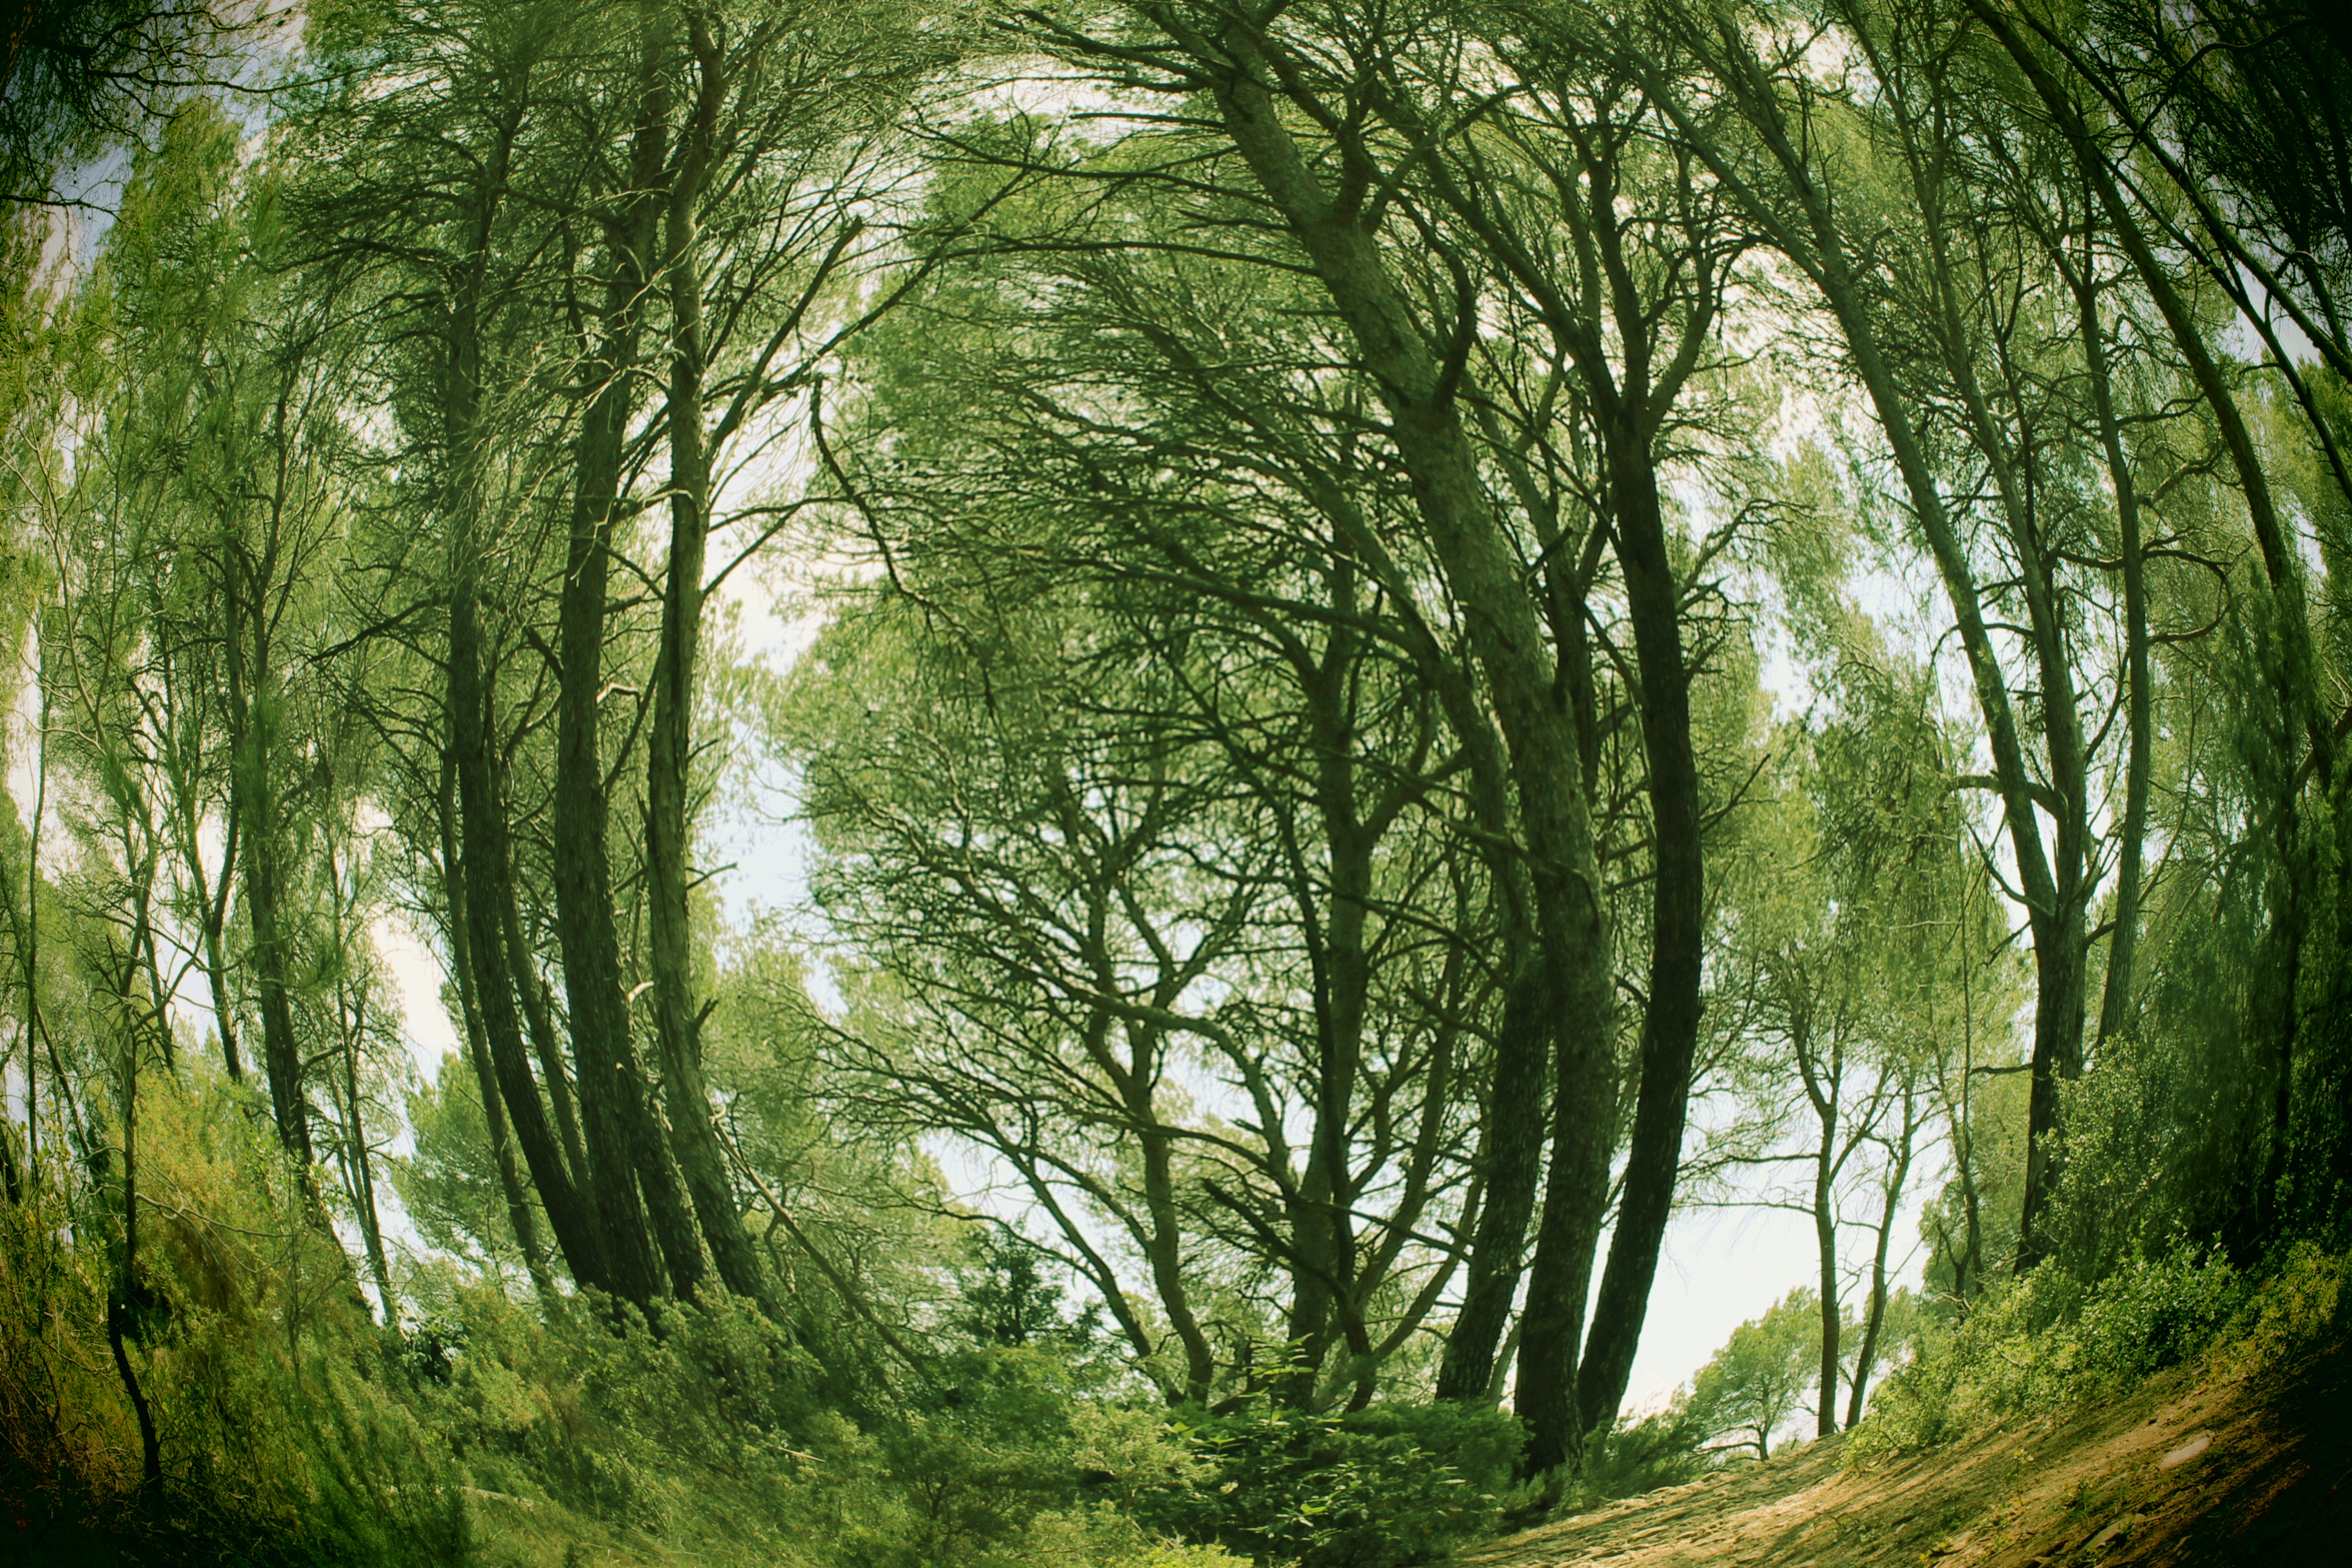
landscape, tree, nature, forest, grass, branch, plant, meadow, sunlight, leaf, flower, green, jungle, botany, trees, vegetation, rainforest, deciduous, woodland, habitat, ecosystem, biome, old growth forest, natural environment, atmospheric phenomenon, woody plant, temperate broadleaf and mixed forest, temperate coniferous forest